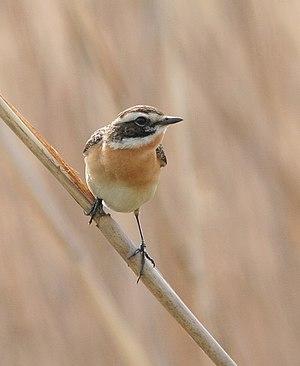
La Braye est une rivière française dont le cours se situe à l'ouest du Bassin parisien. Elle coule dans les départements de l'Orne, d'Eure-et-Loir, de Loir-et-Cher et de la Sarthe. C'est un affluent du Loir, le plus important, donc un sous-affluent de la Loire par la Sarthe et enfin la Maine.